Protest the Hero

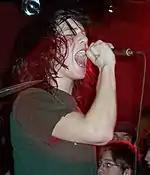
Walker in Jan. 2004

The band started as Happy Go Lucky in 1999 and, shortly after, they recorded their first demo. In 2001 they changed their name to Protest the Hero. They released their first EP, "Search for the Truth" 7" vinyl, which included only two songs. They were included in the compilation "(Coles) Notes from the Underground" that same year. Luke Hoskin stated on his Formspring page that "Search for the Truth" was recorded when they were 13 years old. The day that the band members finished their senior finals, they went on a three-week "Rock the Vote" tour from Toronto to Halifax to garner recognition and raise awareness for the upcoming Canadian election.